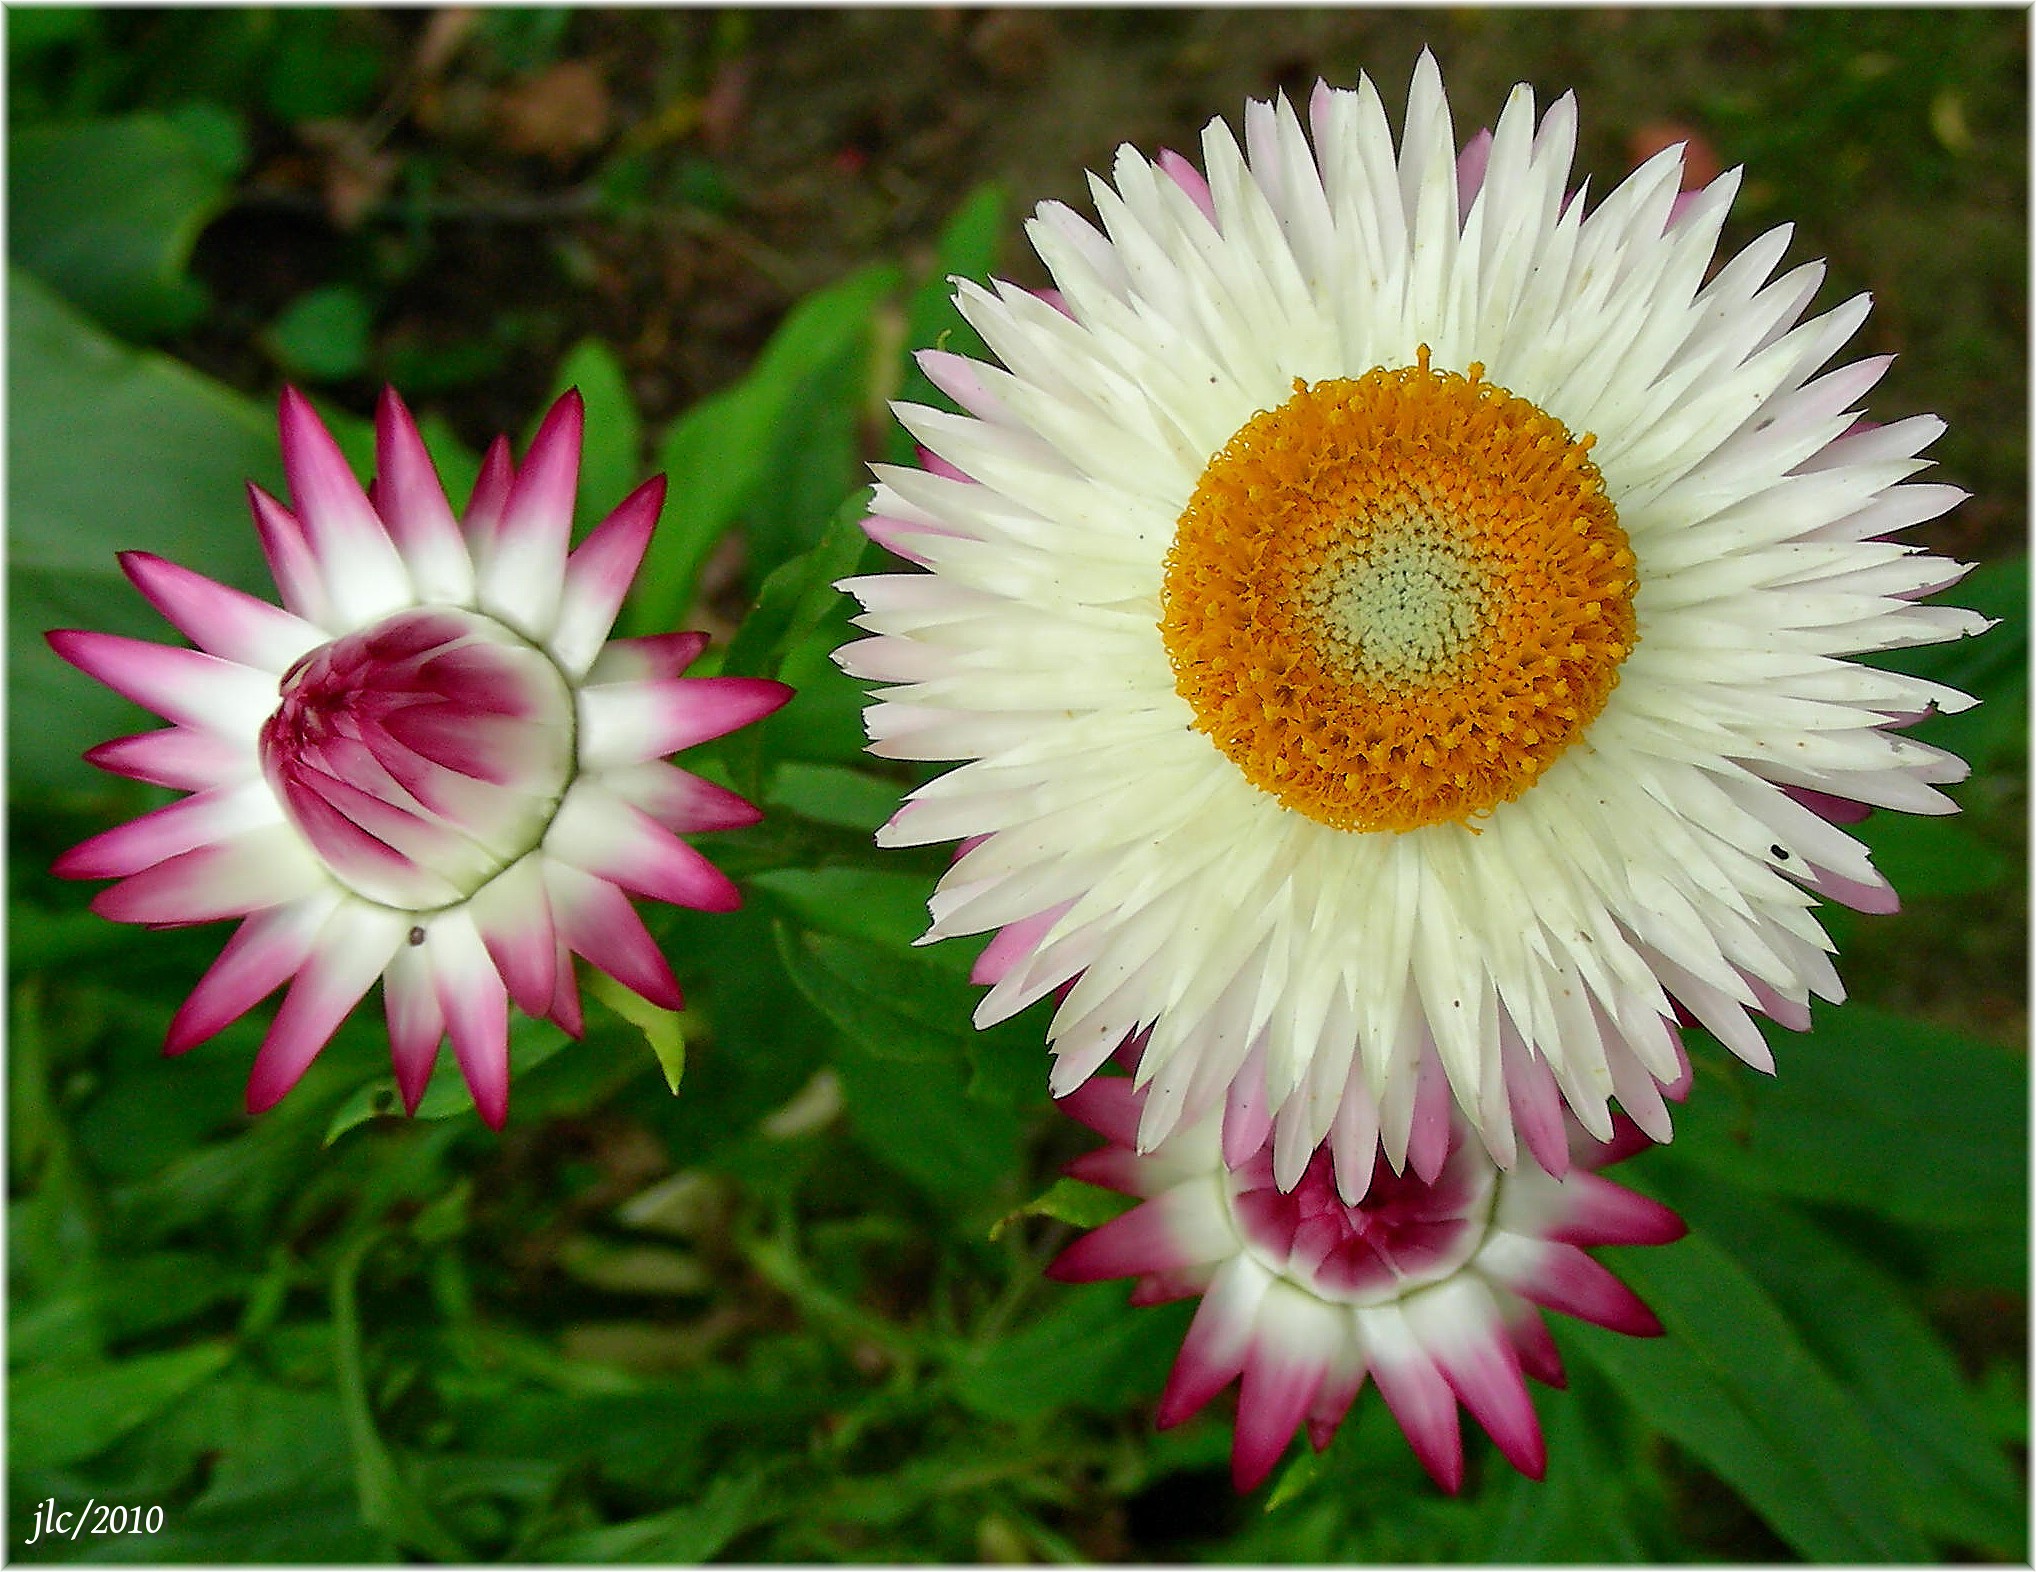
nature, plant, flower, petal, daisy, botany, flora, naturaleza, flores, natureza, jardin, xardin, flowering plant, daisy family, annual plant, land plant, marguerite daisy